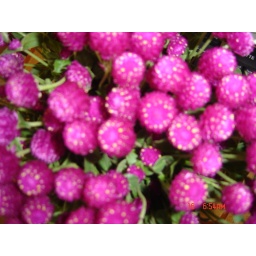
Beautiful flower in the flower market early morning...